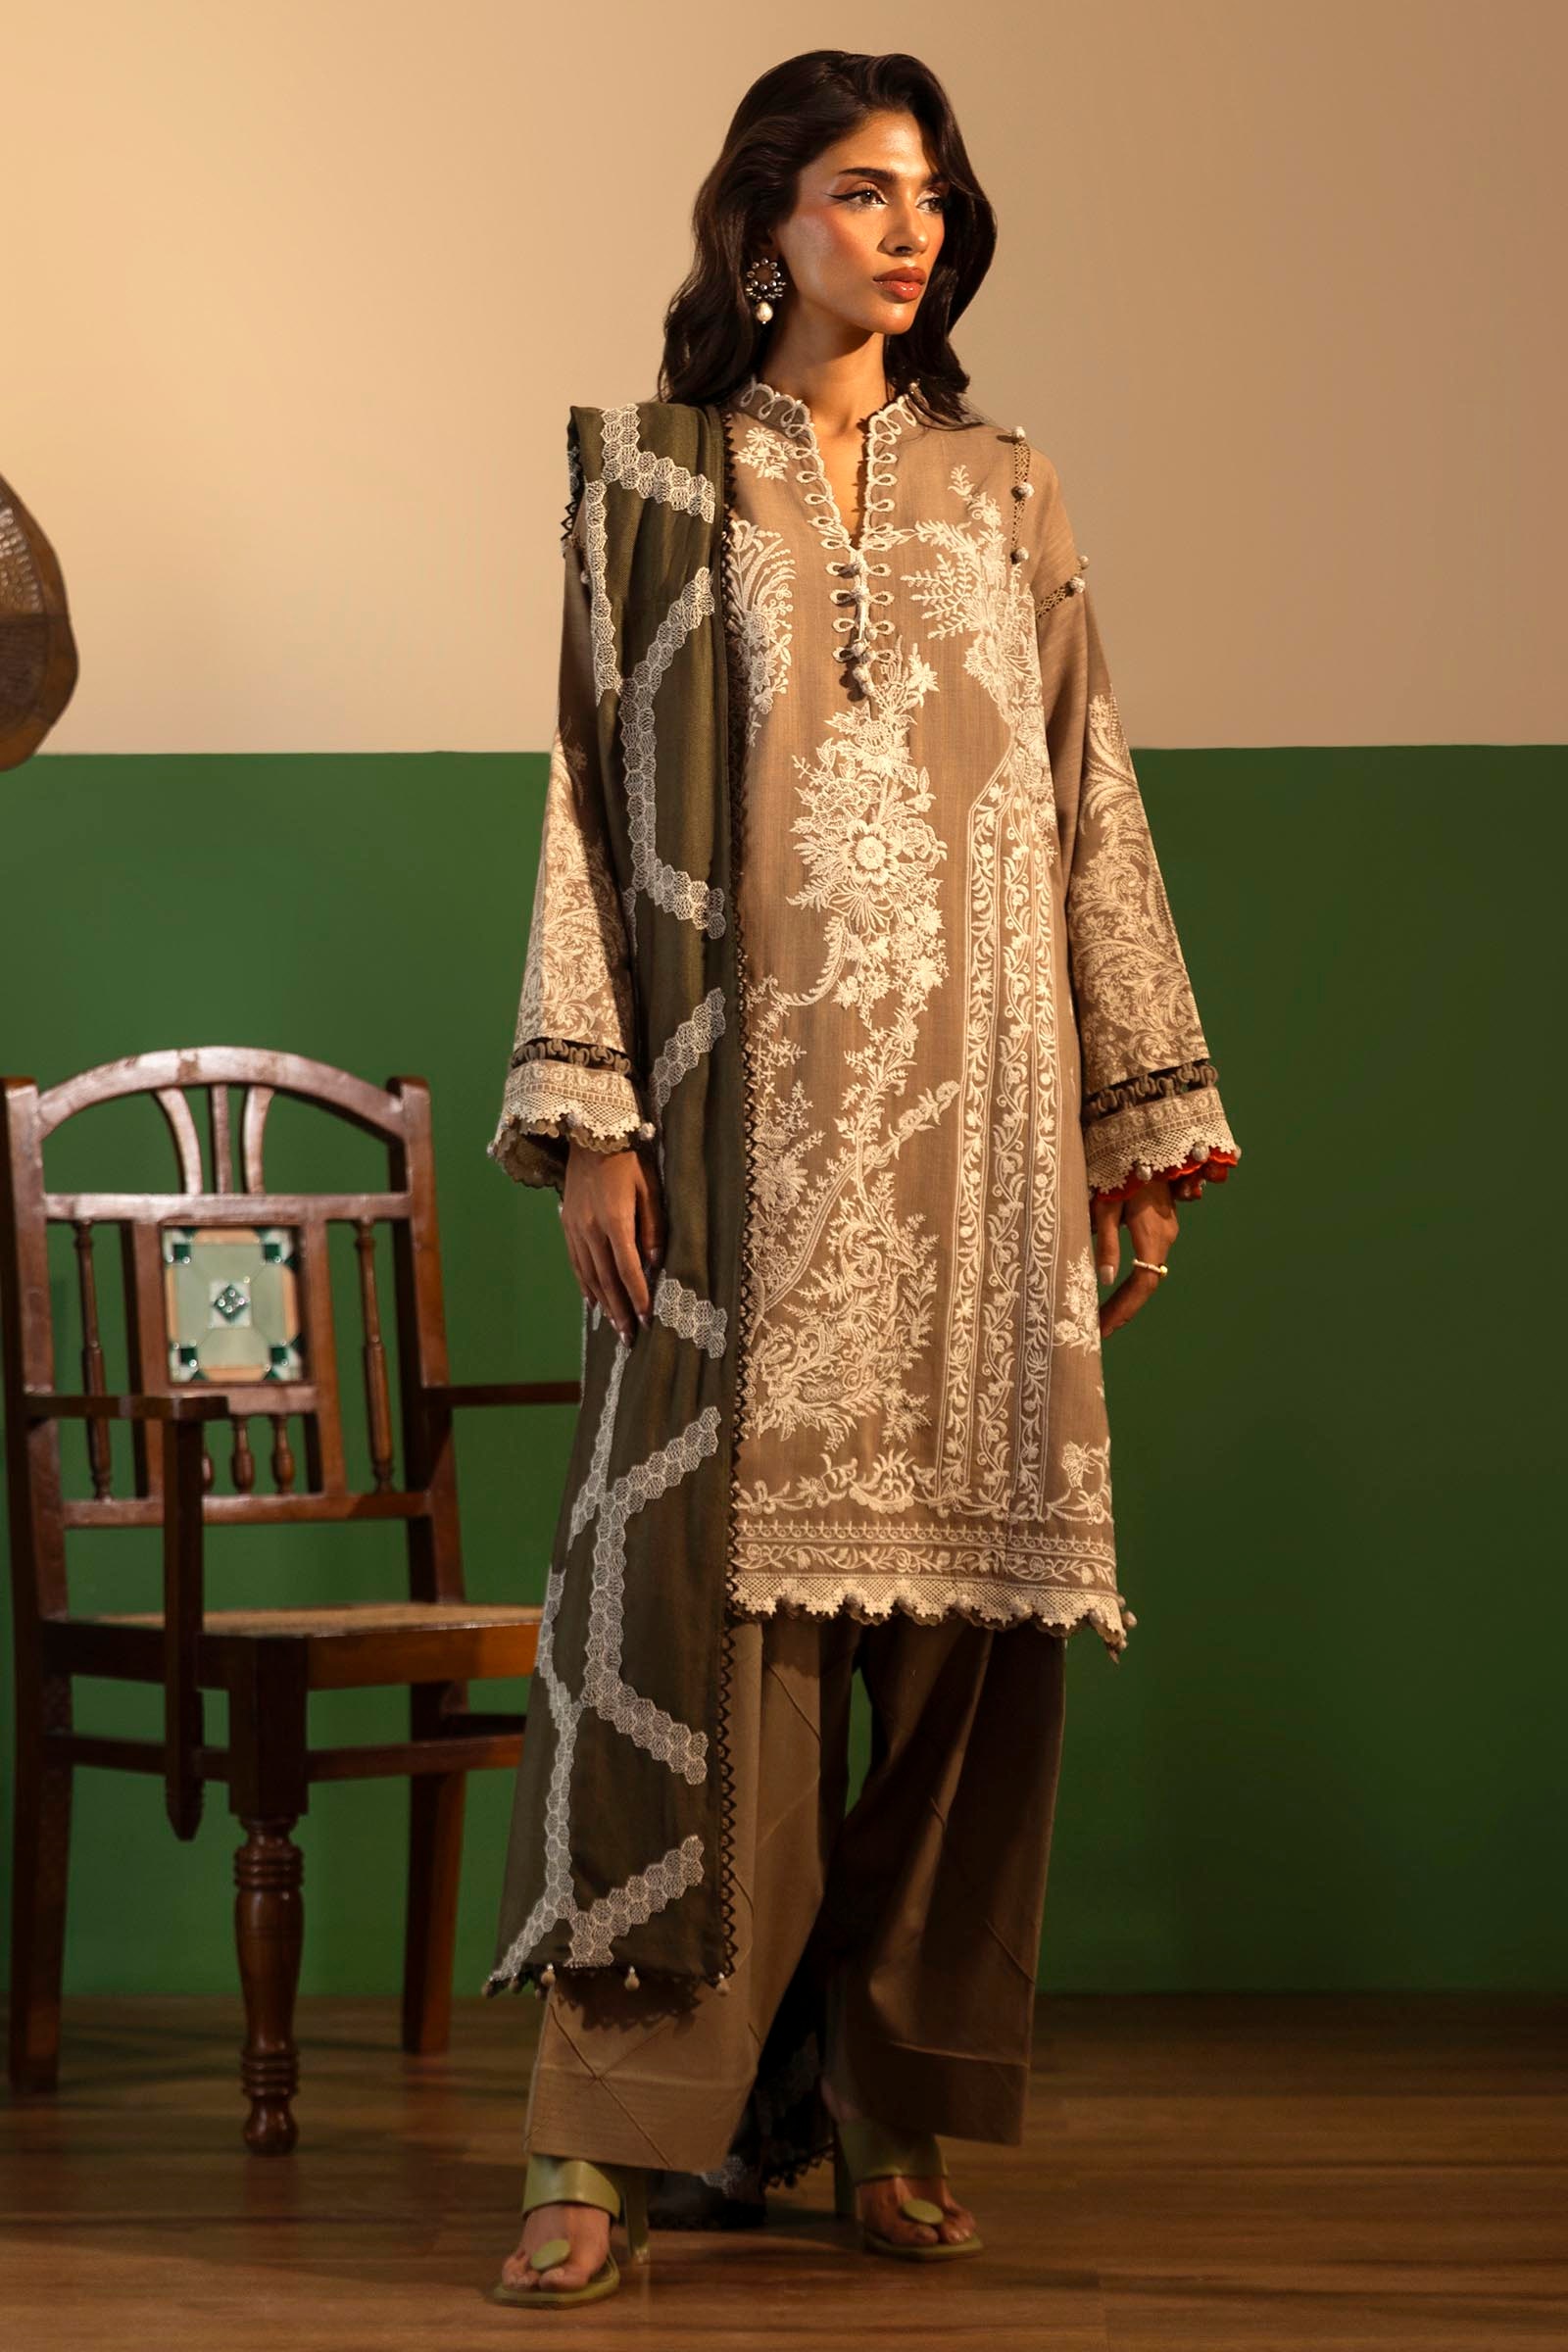
beige multi embroidered salwar suit